Redwood City, California

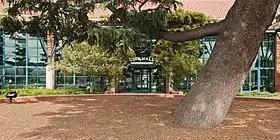
City Hall

In an attempt to revitalize Redwood City's downtown, city officials decided to consider development. In February 1999, the San Mateo County History Museum opened inside the old San Mateo County Courthouse in downtown Redwood City. The courthouse had been built in 1910 and in the late '30s an addition was built in front of the original structure, obscuring the view. As part of the revitalization, this addition was torn down and replaced with a large courtyard flanked by water fountains on either side, leading to the main steps of the courthouse. The courthouse's glass dome is lit at night and changes colors every 11 seconds.